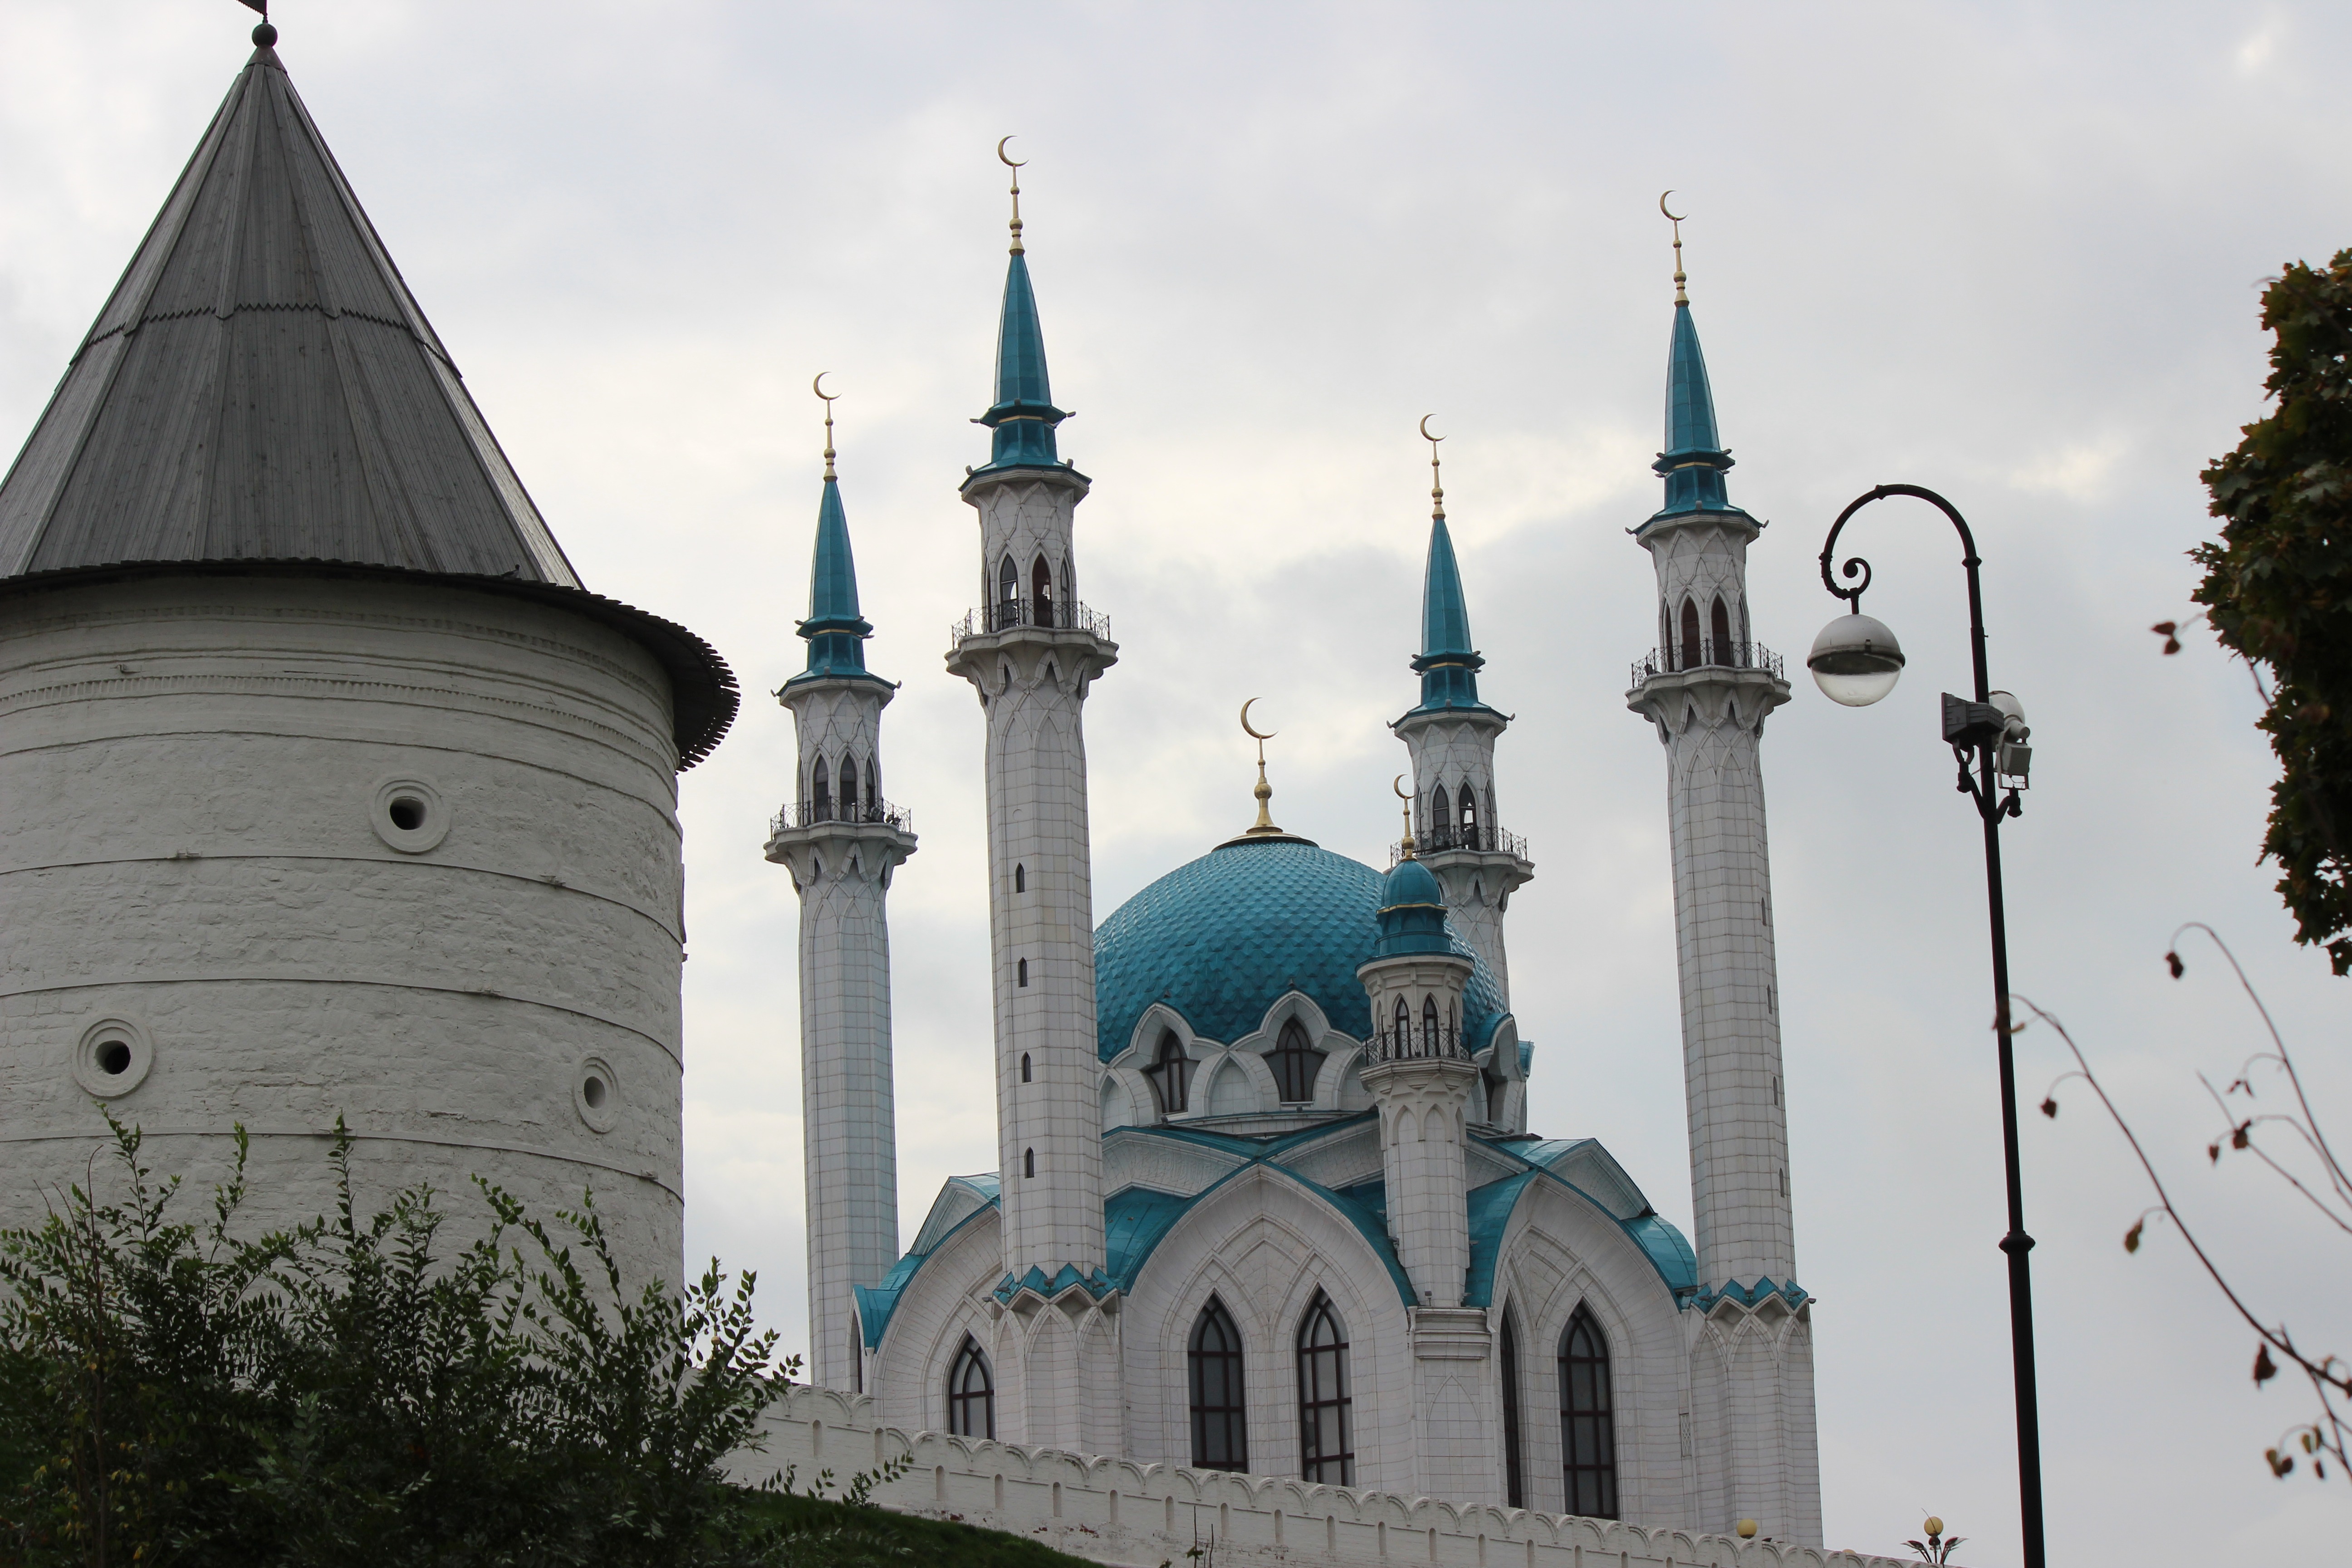
building, tower, landmark, church, cathedral, place of worship, spire, steeple, mosque, kazan, the kremlin